Question: Please indicate a possible affordance area of the bicycle that can be used for sitting on
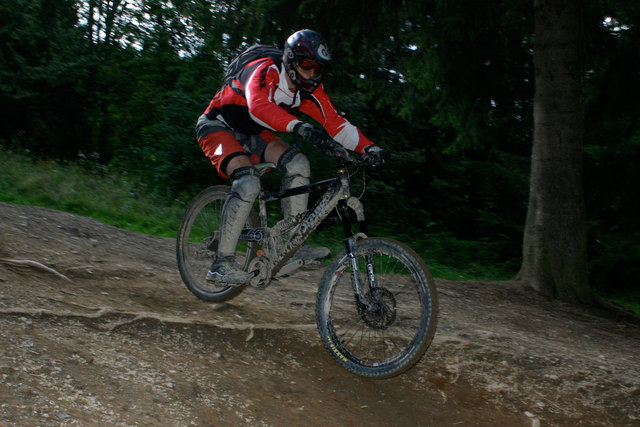
Answer: [231.596, 158.305, 277.476, 174.752]